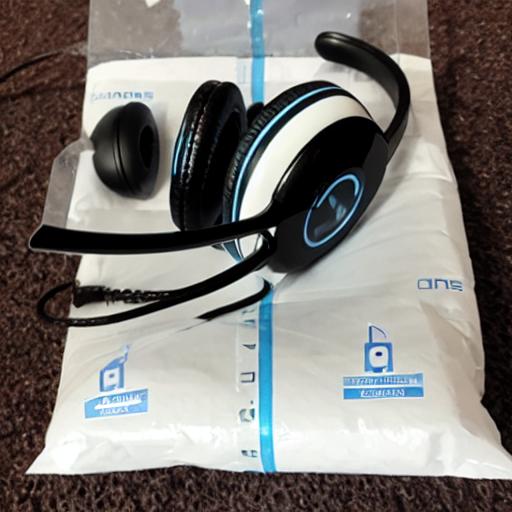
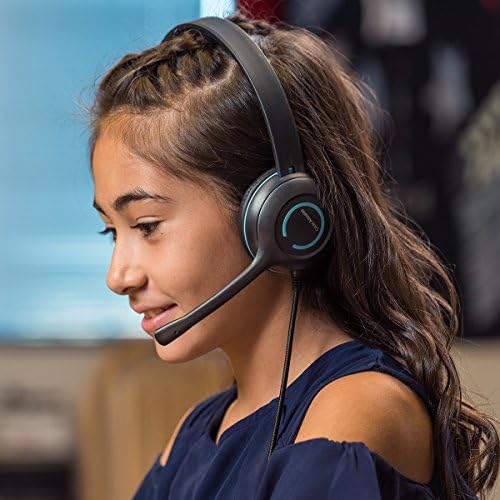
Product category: headphones
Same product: no